2018 AAA Texas 500

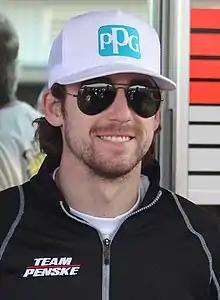
Ryan Blaney scored the pole position.

Ryan Blaney scored the pole for the race with a time of 26.932 and a speed of .